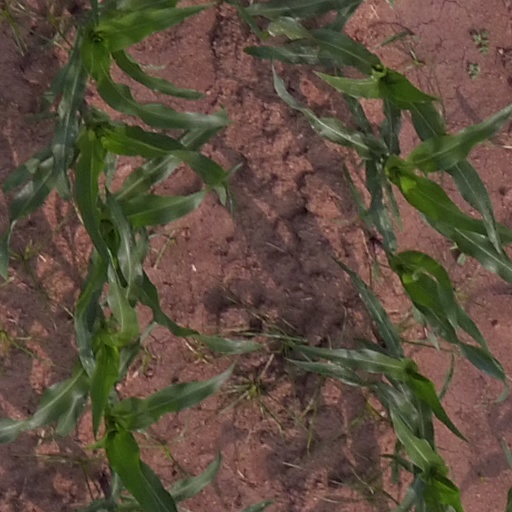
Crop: maize; corn